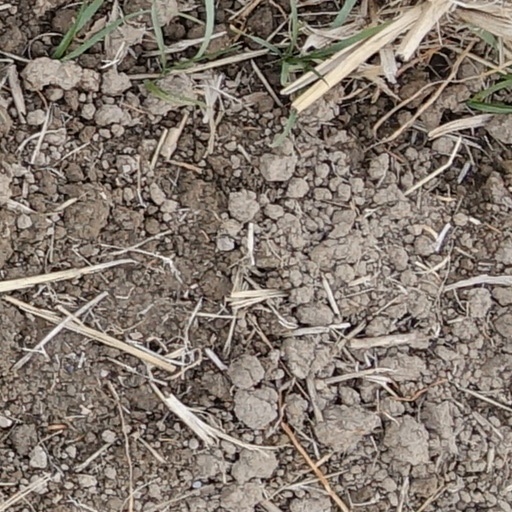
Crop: wheat